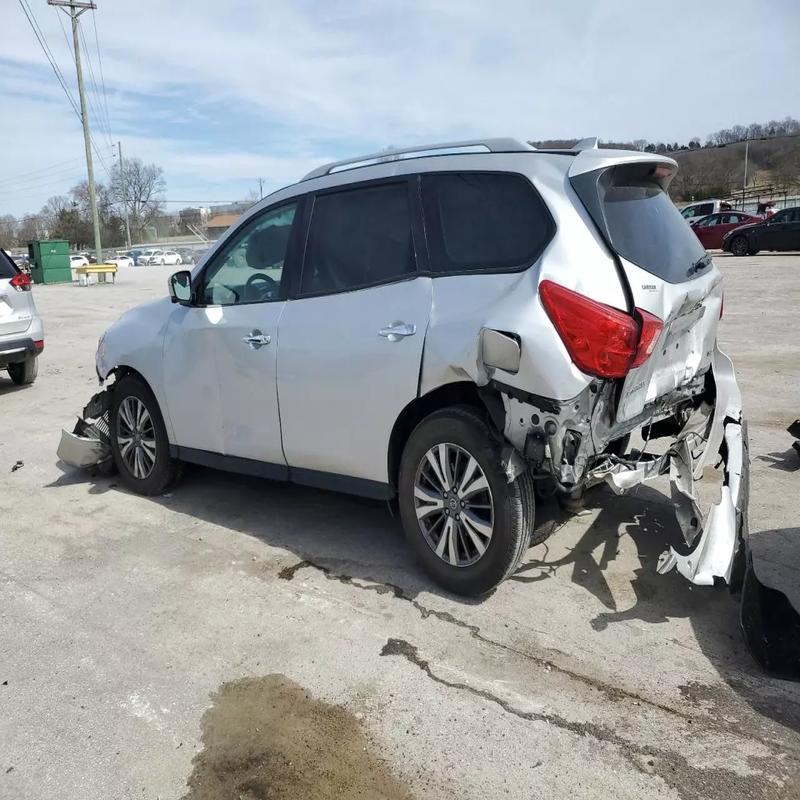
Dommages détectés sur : aile arrière gauche, malle, feu arrière gauche, pare-choc arrière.
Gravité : majeur